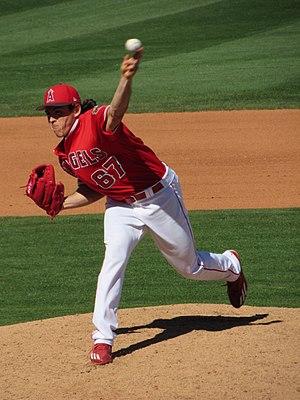
Gregory Norman Mahle est un lanceur de relève gaucher des Angels de Los Angeles de la Ligue majeure de baseball.